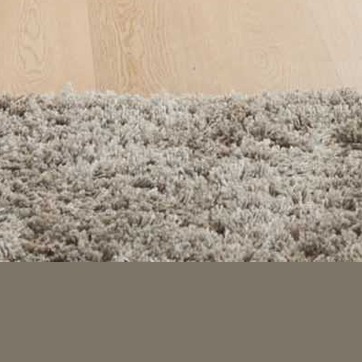
Material: carpet